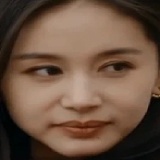
diễn viên Vương Tử Văn